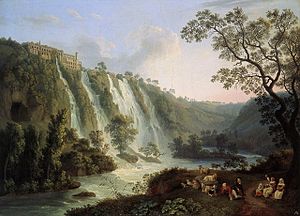
Gaius Cilnius Mæcenas
Mæcenas' villa i Tivoli, Italien
Gaius Cilnius Mæcenas var en romersk politiker fra Arretium, der var blandt Augustus' venner. Han var en af hovedmændene i Augustus' kulturpolitik, idet han støttede håbefulde kunstnere, der skrev pænt om Augustus. Det kunne han pga. sin enorme formue.